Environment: lab
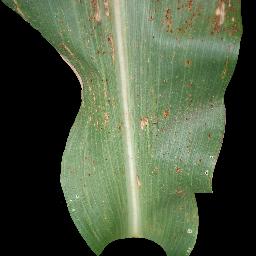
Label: common_rust